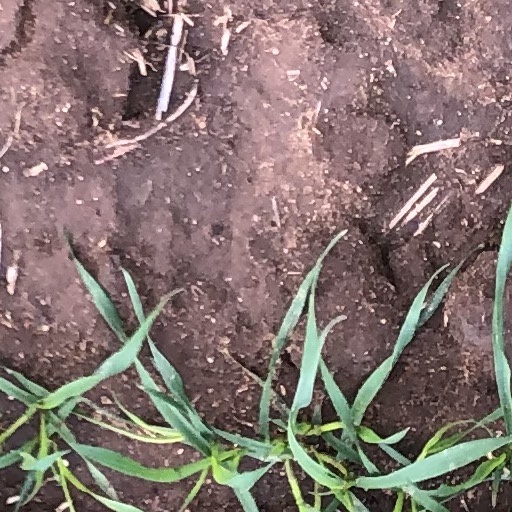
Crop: wheat